Alexander Dyachenko (actor)

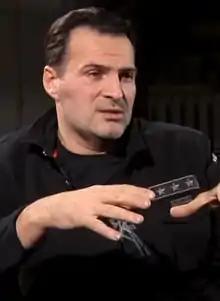

Alexander Stanislavovich Dyachenko (born June 12, 1965) is a Russian actor, record producer and musician.